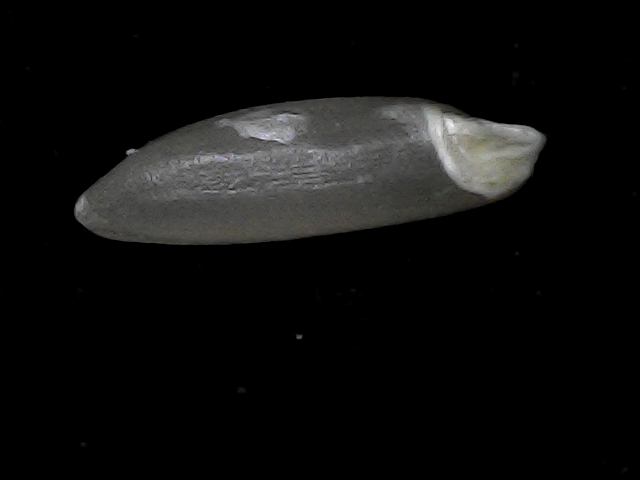
Rice variety: BD70